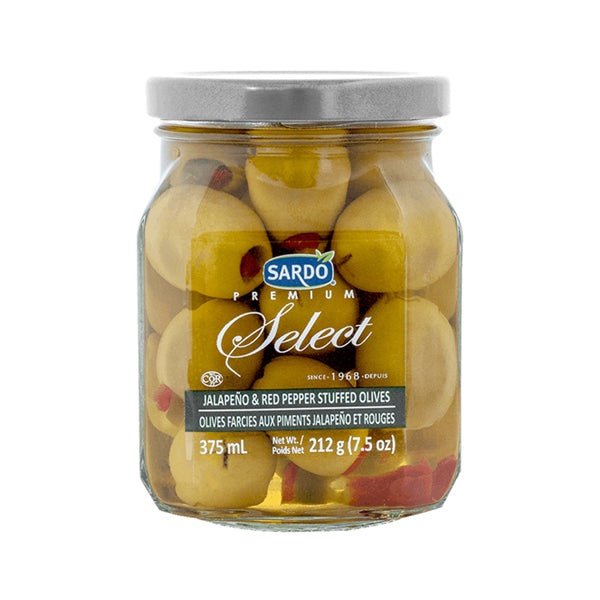
SARDO - JALAPENO & RED PEPPER STUFFED OLIVES 6x375 ML
Brand: SARDO
SARDO - JALAPENO & RED PEPPER STUFFED OLIVES 6x375 ML
Category: Food, Beverages & Tobacco > Food Items > Condiments & Sauces > Olives & Capers > Olives